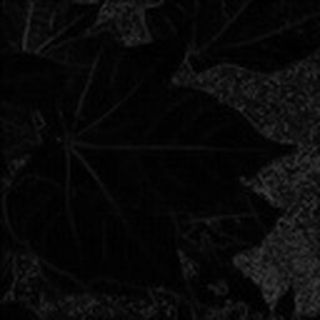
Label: healthy_cotton